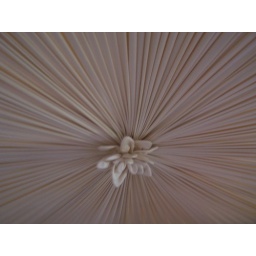
The design at the top of the draperies over the bed at Joseph Manigault house